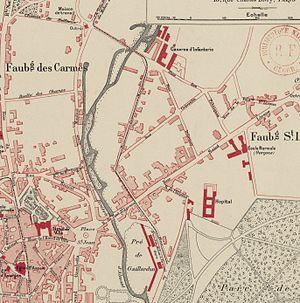
Le tramway de Verneuil-l'Étang à Melun, aussi appelé tacot de Verneuil ou tramway de Verneuil, est une des lignes de chemin de fer secondaire de Seine-et-Marne, exploitée de 1901 à 1950 par la Société générale des chemins de fer économiques, dont elle constitue la première ligne dans le département. Elle reliait Melun à Verneuil-l'Étang. La longueur de la ligne était de 18,390 km accomplis en une heure sur une voie d'un mètre de large. Elle connaît une hausse de fréquentation jusqu'en 1914, la guerre désorganisant ensuite son trafic. Entre les deux guerres, l'autobus la concurrence pour le trafic de voyageurs. La ligne voit alors sa rentabilité décliner, et n'est à terme utilisée que par l'industrie sucrière, avant sa fermeture et son démantèlement.